Thomas Eakins

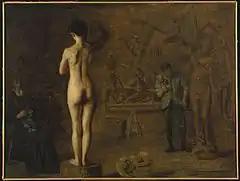
"William Rush Carving His Allegorical Figure of the Schuylkill River", a 1908 Eakins painting now housed in the Brooklyn Museum

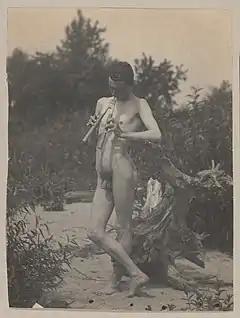
"Standing Male Nude with Pipes" by Eakins (1880s), now housed at the Metropolitan Museum of Art

Eakins returned to the Pennsylvania Academy to teach in 1876 as a volunteer after the opening of the school's new Frank Furness designed building. He became a salaried professor in 1878, and rose to director in 1882. His teaching methods were controversial: there was no drawing from antique casts, and students received only a short study in charcoal, followed quickly by their introduction to painting, in order to grasp subjects in true color as soon as practical. He encouraged students to use photography as an aid to understanding anatomy and the study of motion, and disallowed prize competitions. Although there was no specialized vocational instruction, students with aspirations for using their school training for applied arts, such as illustration, lithography, and decoration, were as welcome as students interested in becoming portrait artists.